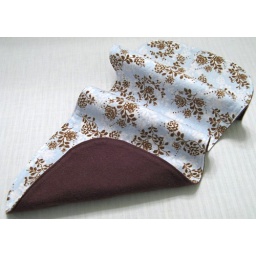
Contour flannel burp cloth with white and brown flowers on a light blue background. Backed in solid brown flannel